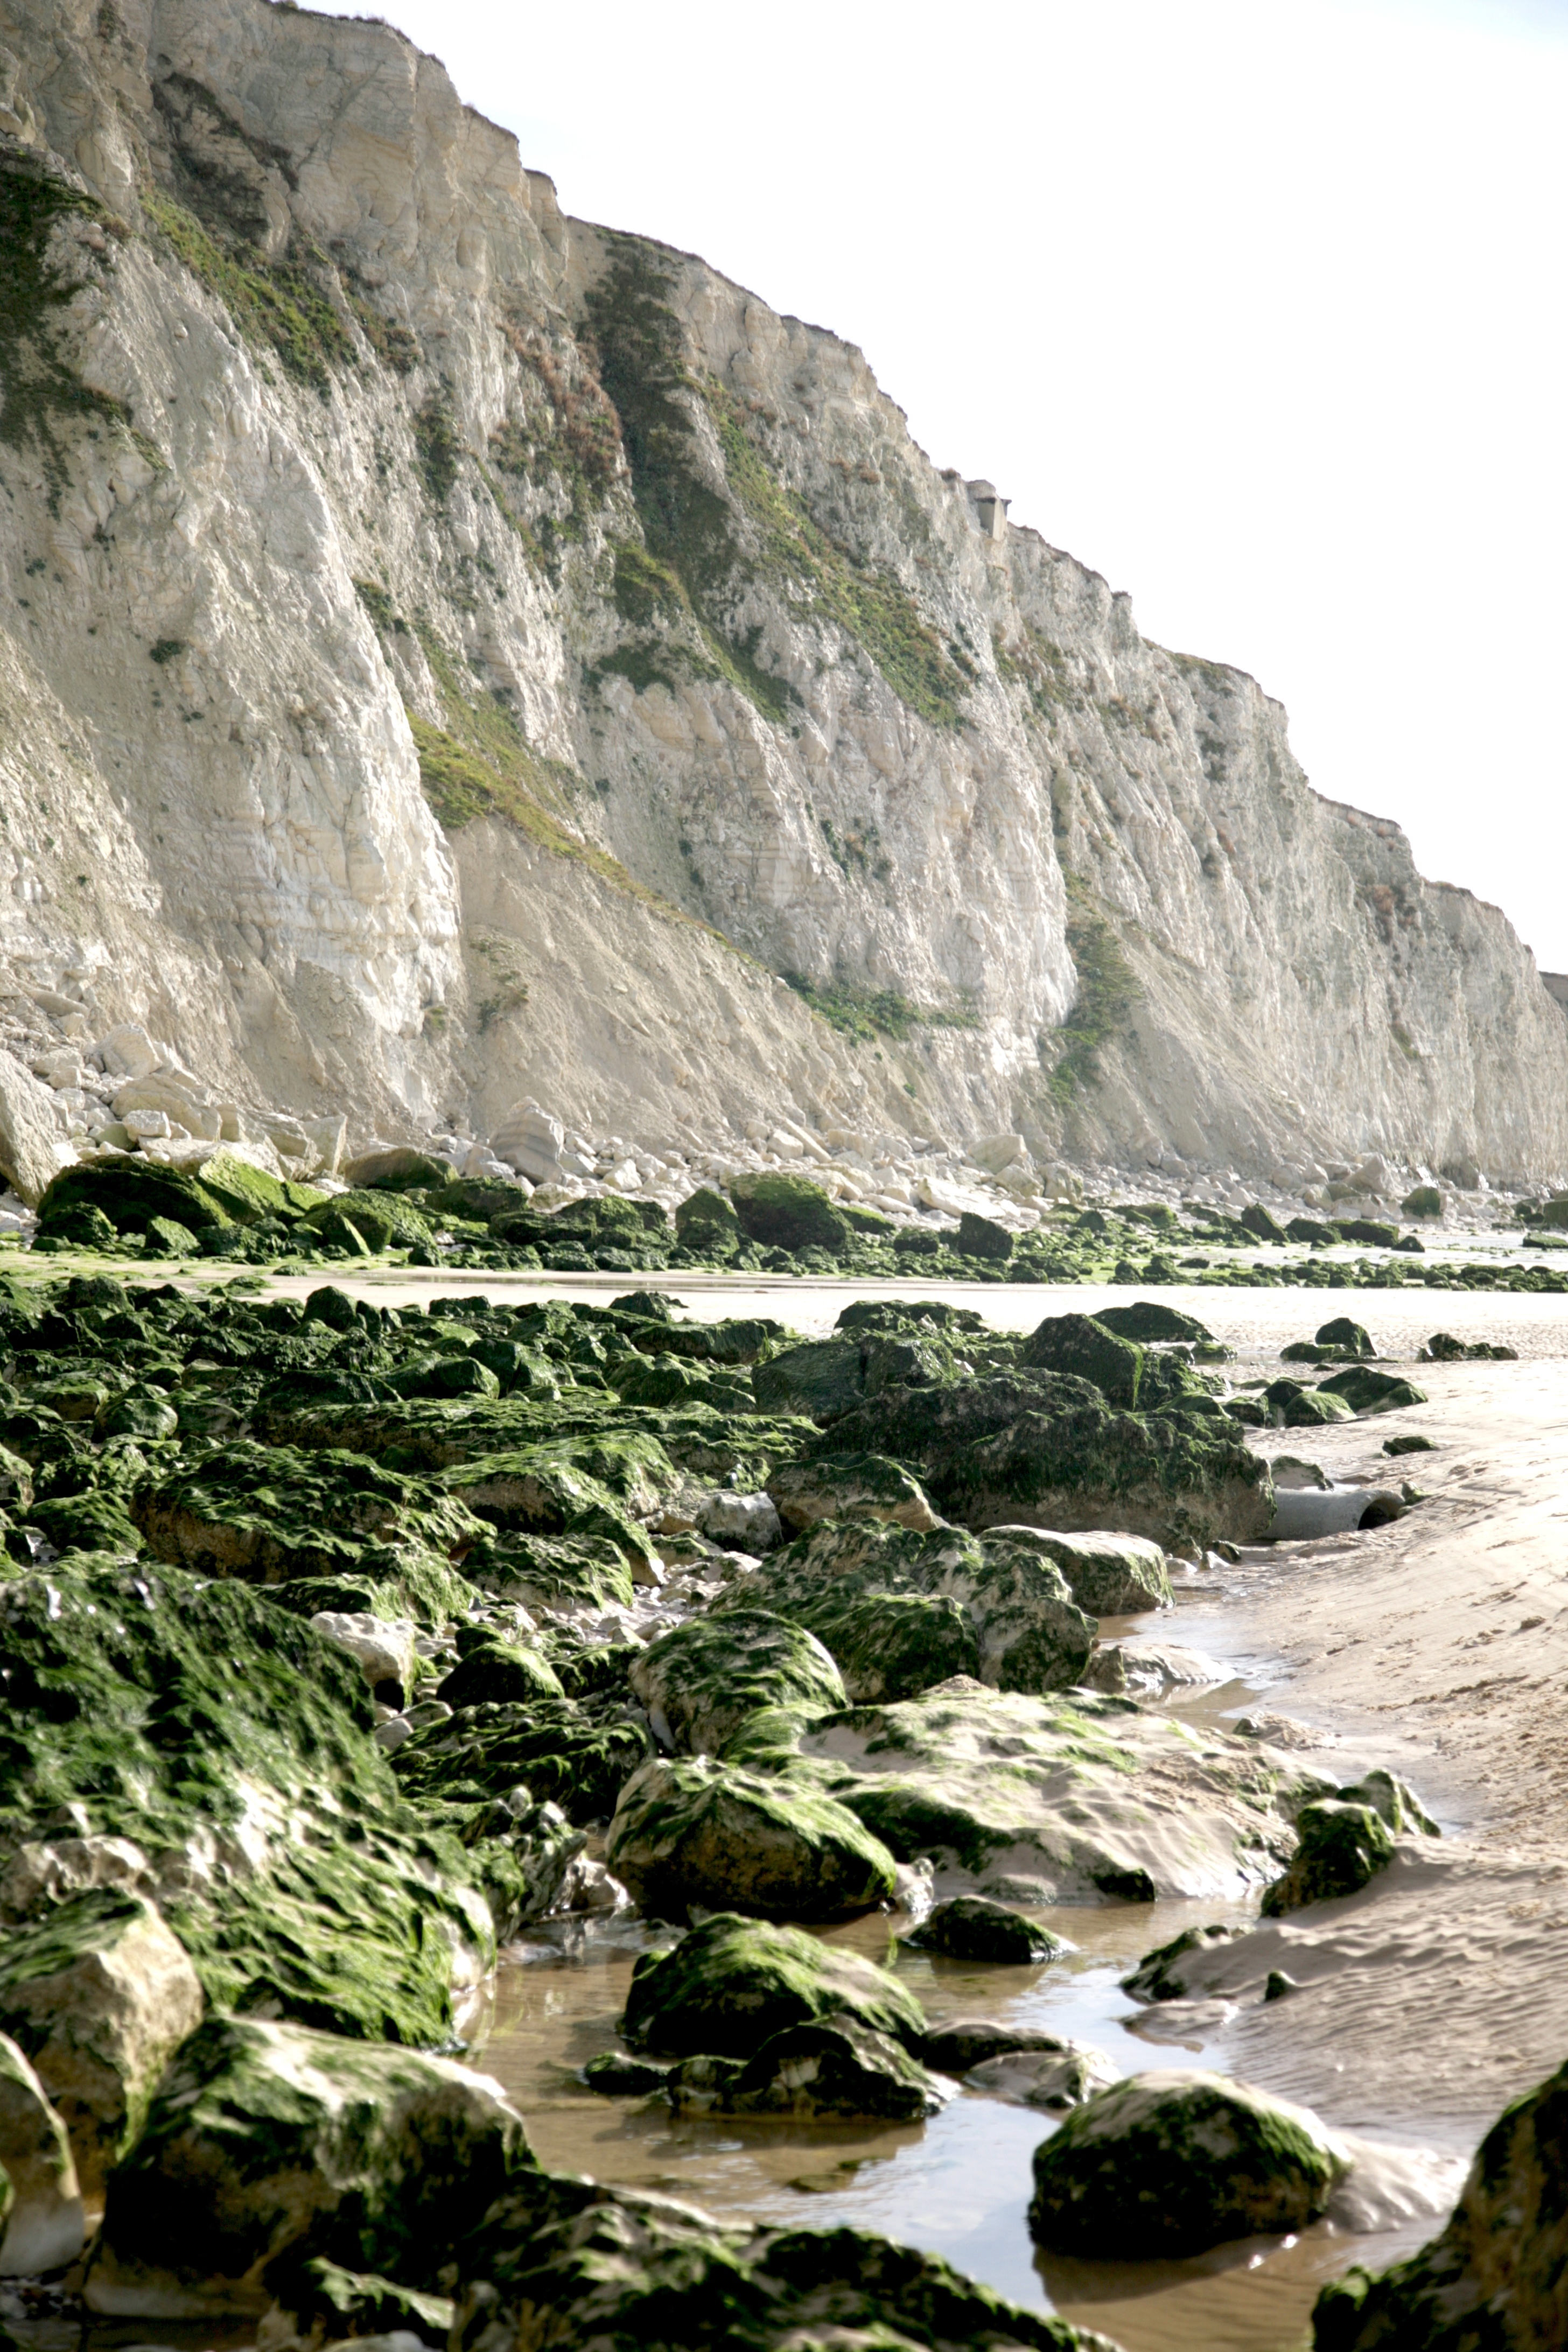
beach, landscape, sea, coast, rock, mountain, formation, cliff, france, bay, terrain, material, strand, plage, zee, mer, geology, francia, mar, playa, acantilado, frankrijk, frankreich, falaise, water feature, noordzee, merdunord, wadi, nordsee, cotedopale, northsee, pasdecaials, englishchannel, capblancnez, mardelnorte, lesescalles, klif, klippe, landform, geographical feature